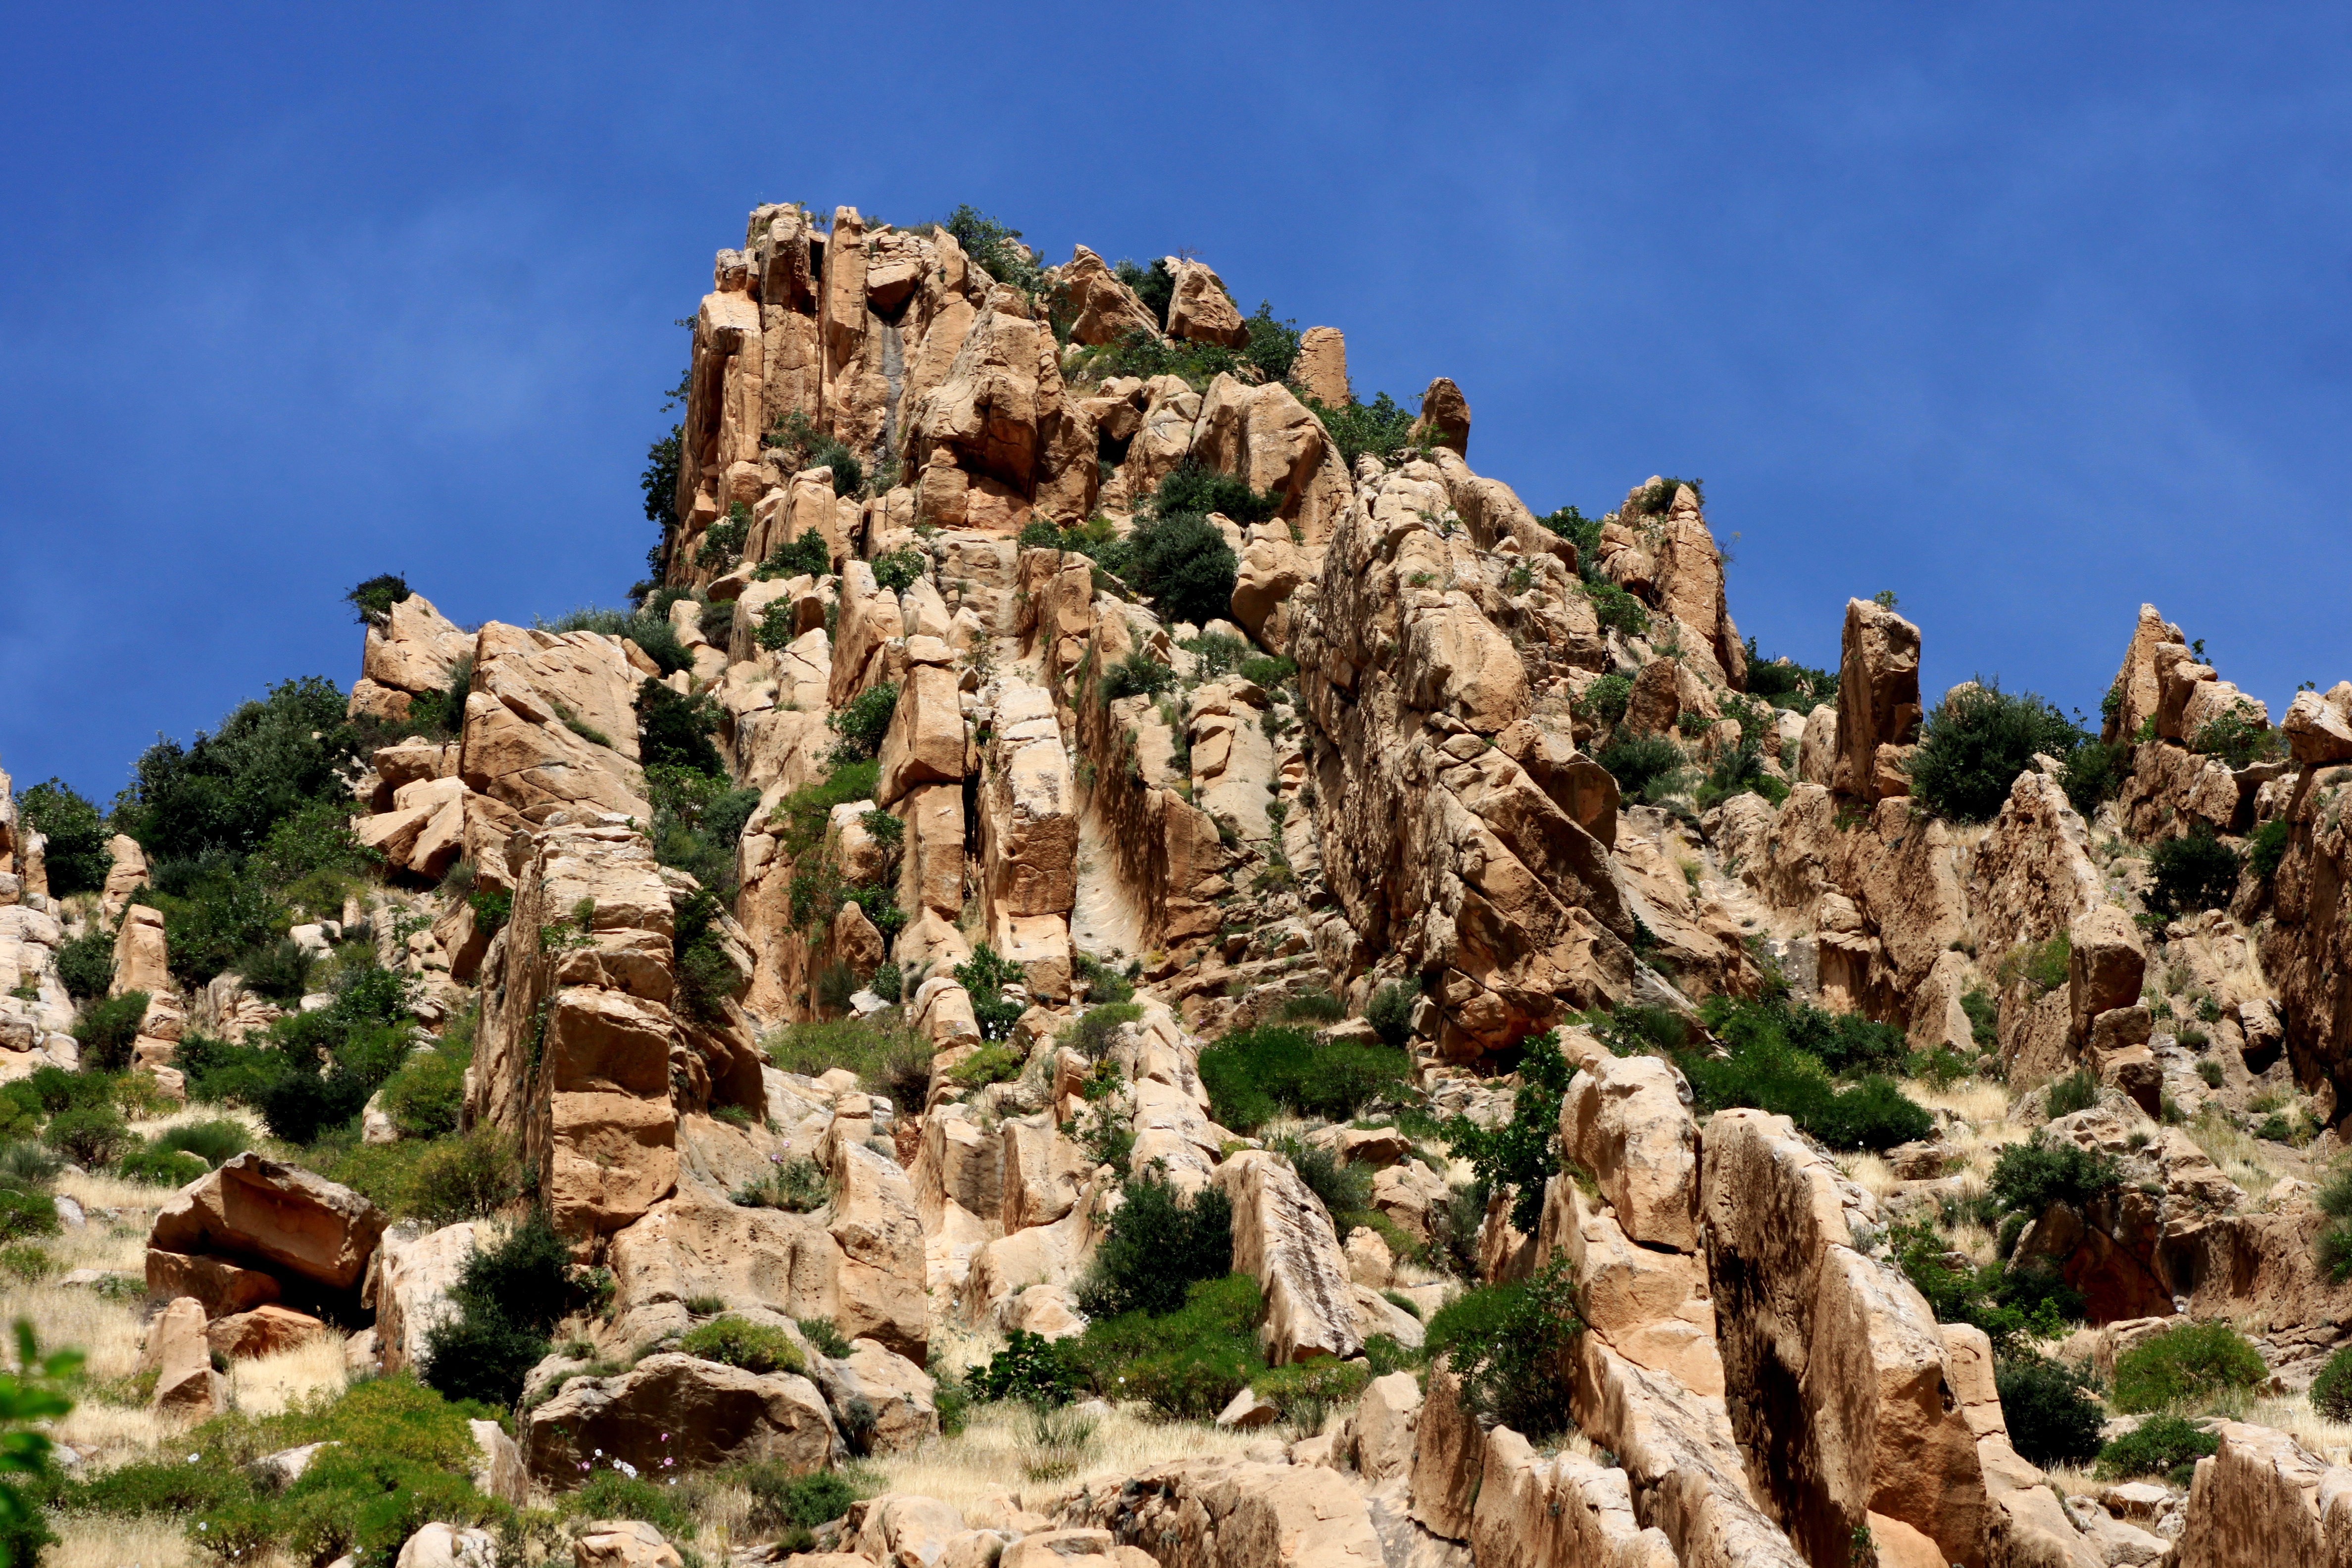
landscape, nature, rock, mountain, valley, formation, arch, rocky, terrain, material, geology, badlands, turkey, plateau, wadi, landform, natural environment, geographical feature, mountainous landforms, sirnak